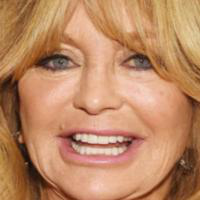
Age group: age 66-80